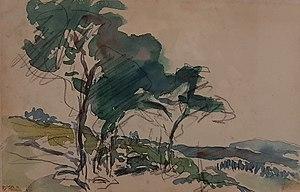
Virieu, également appelé Virieu-sur-Bourbre, est une commune française située dans le département de l'Isère, en région Auvergne-Rhône-Alpes. Depuis le 1ᵉʳ janvier 2019, elle est une commune déléguée de Val-de-Virieu.